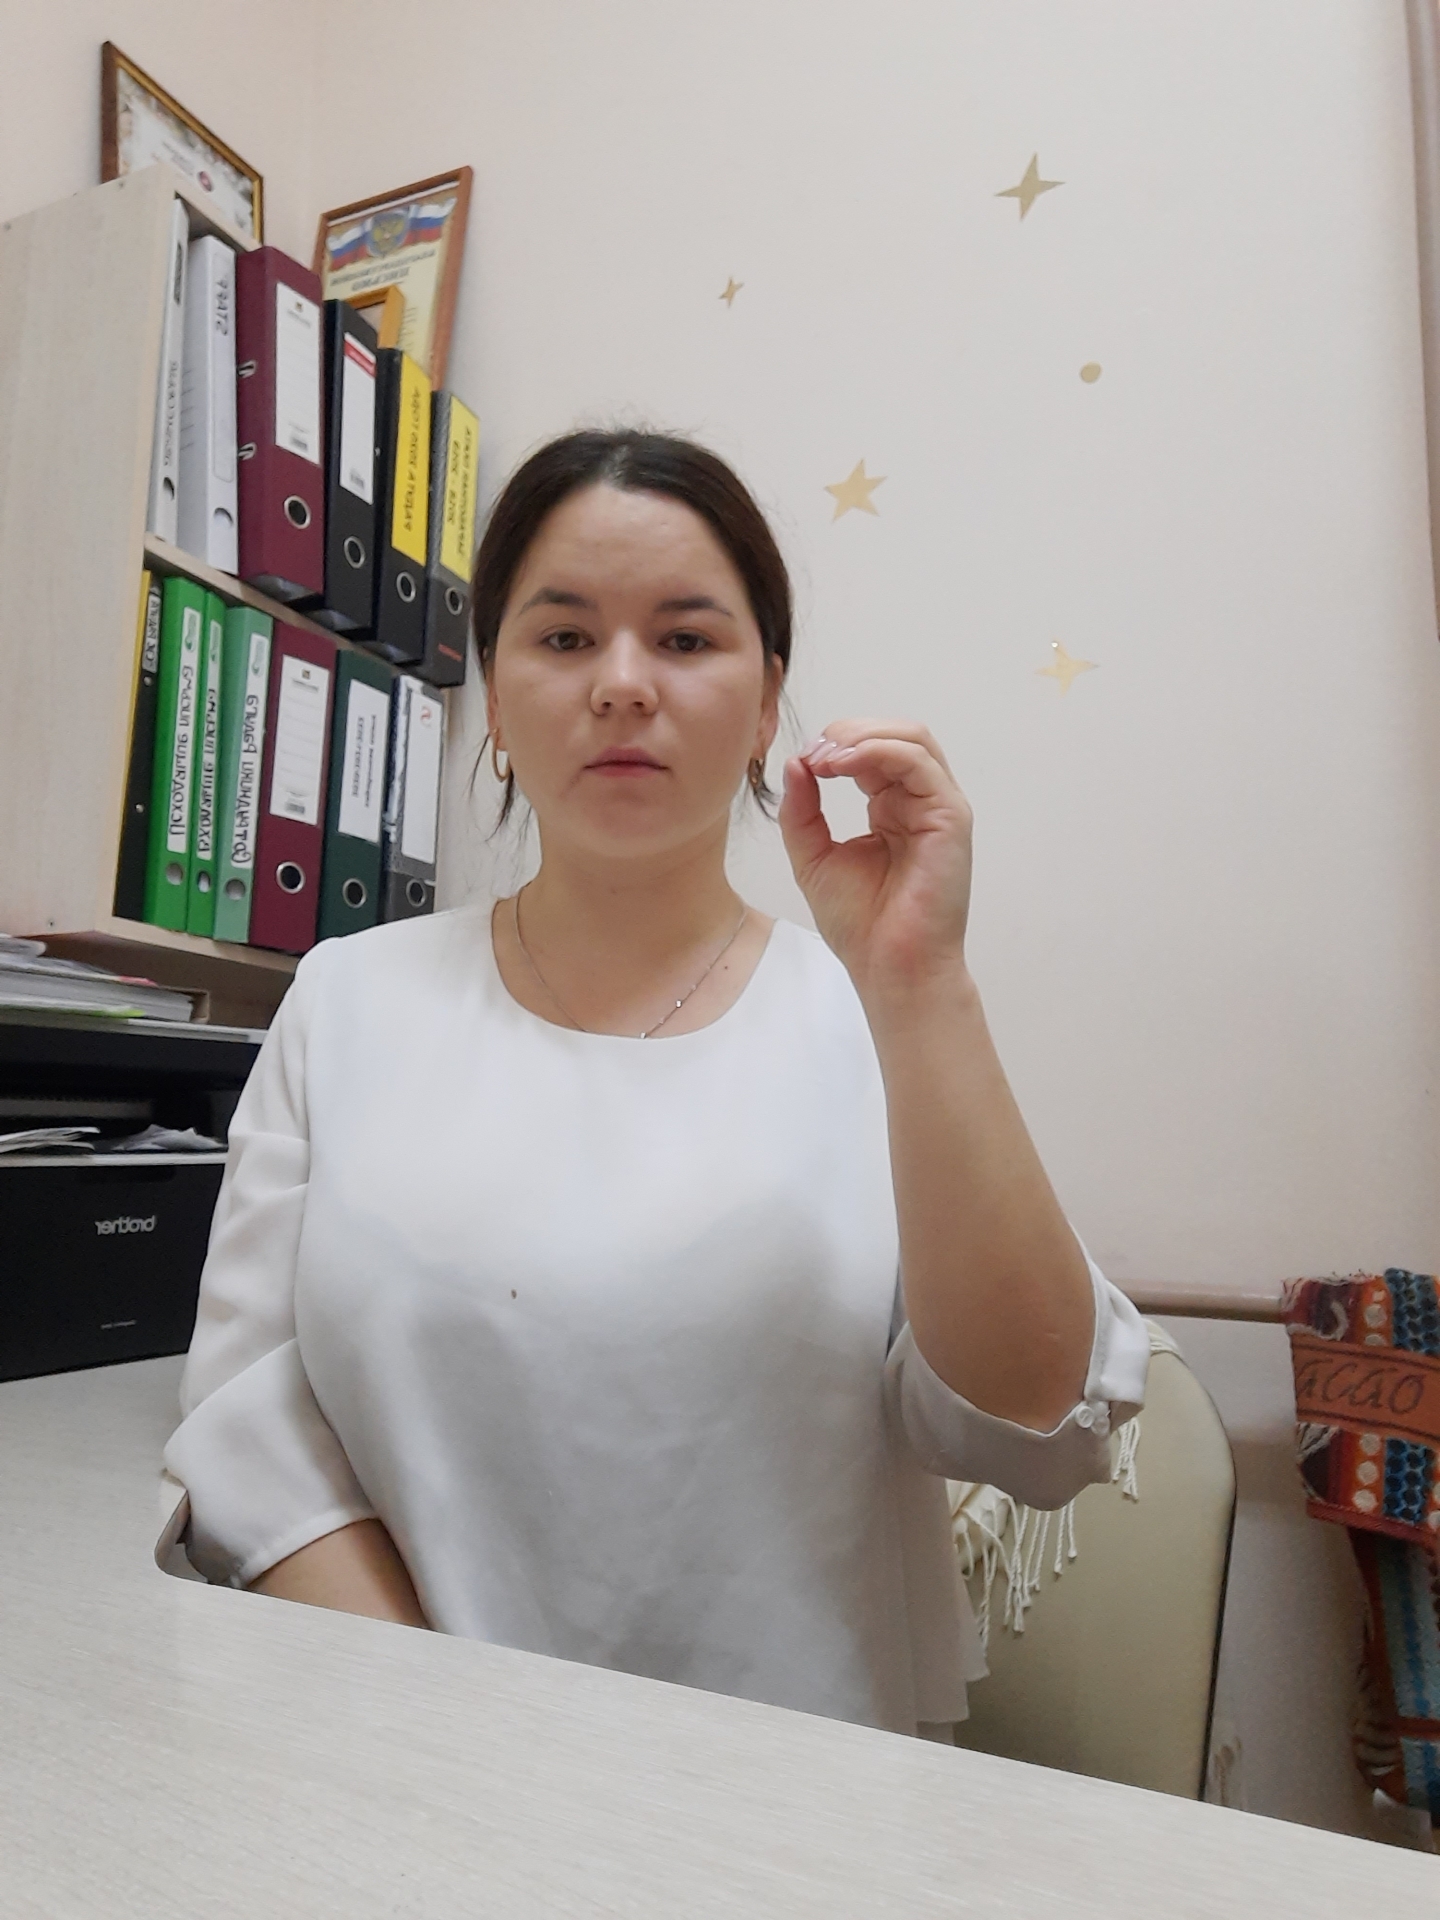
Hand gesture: grip